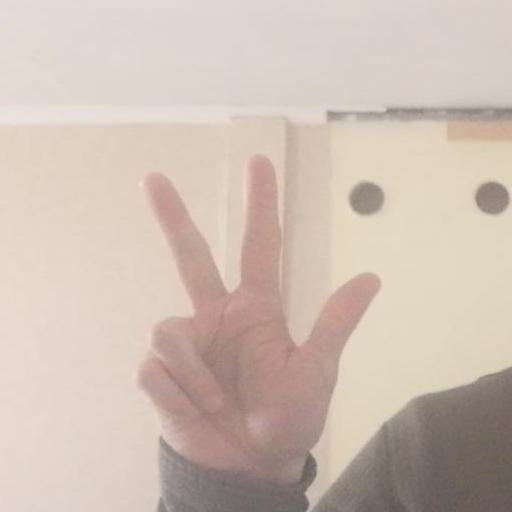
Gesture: three2